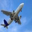
Label: airplane